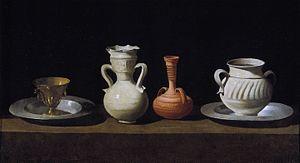
Le musée national d'Art de Catalogne, également connu par son acronyme MNAC, se trouve dans la ville de Barcelone. Il est particulièrement renommé pour sa collection d'art roman considérée comme une des plus complètes du monde. Son directeur est Josep Serra i Villalba.
La Nature morte aux cruches est une peinture à l'huile sur toile de 46 × 84 cm réalisée par Francisco de Zurbarán et conservée au Musée du Prado de Madrid datée de 1650 environ. Elle a été donnée au musée par le collectionneur Francisco Cambó en 1940. Une autre œuvre quasi-identique de Zurbarán se trouve au MNAC de Barcelone.
Francisco de Zurbarán est un peintre du Siècle d'or espagnol. Contemporain et ami de Diego Vélasquez, Zurbarán se distingue dans les peintures religieuses — où son art révèle une grande force visuelle et un profond mysticisme — et il devient un artiste emblématique de la Contre-Réforme. D'abord très marqué par Le Caravage, son style austère et sombre évolue pour se rapprocher des maîtres maniéristes italiens. Ses représentations s'éloignent du réalisme de Vélasquez et ses compositions s'éclaircissent dans des tons plus acides.